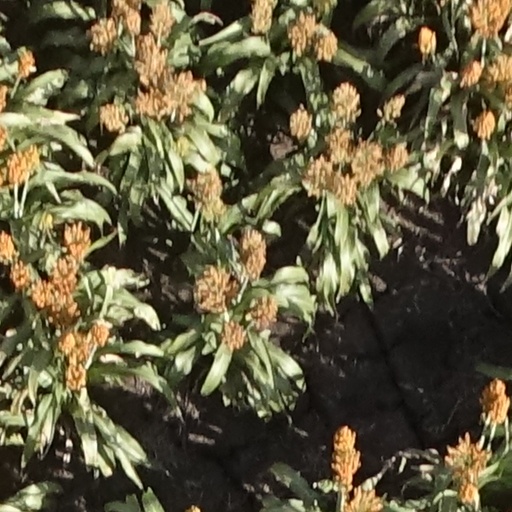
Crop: sorghum